Julián Cardona (photojournalist)

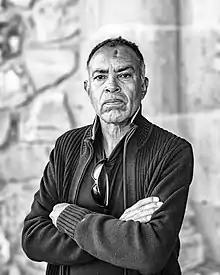
Julián Cardona, January 17, 2020

Julián Cardona (18 August 1960 – 21 September 2020) was a Mexican photojournalist who was known for documenting poverty and violence in the city of Ciudad Juárez.